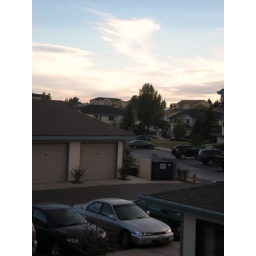
Top floor at Fairfield Apartments in Laramie looking up the hill on Sunday, Sept. 12, 2010 around 7 p.m.